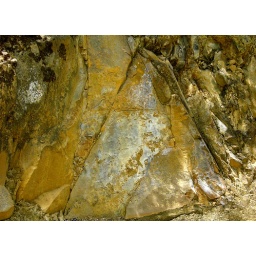
Rock face in the hills above Milpitas California on Calaveras road